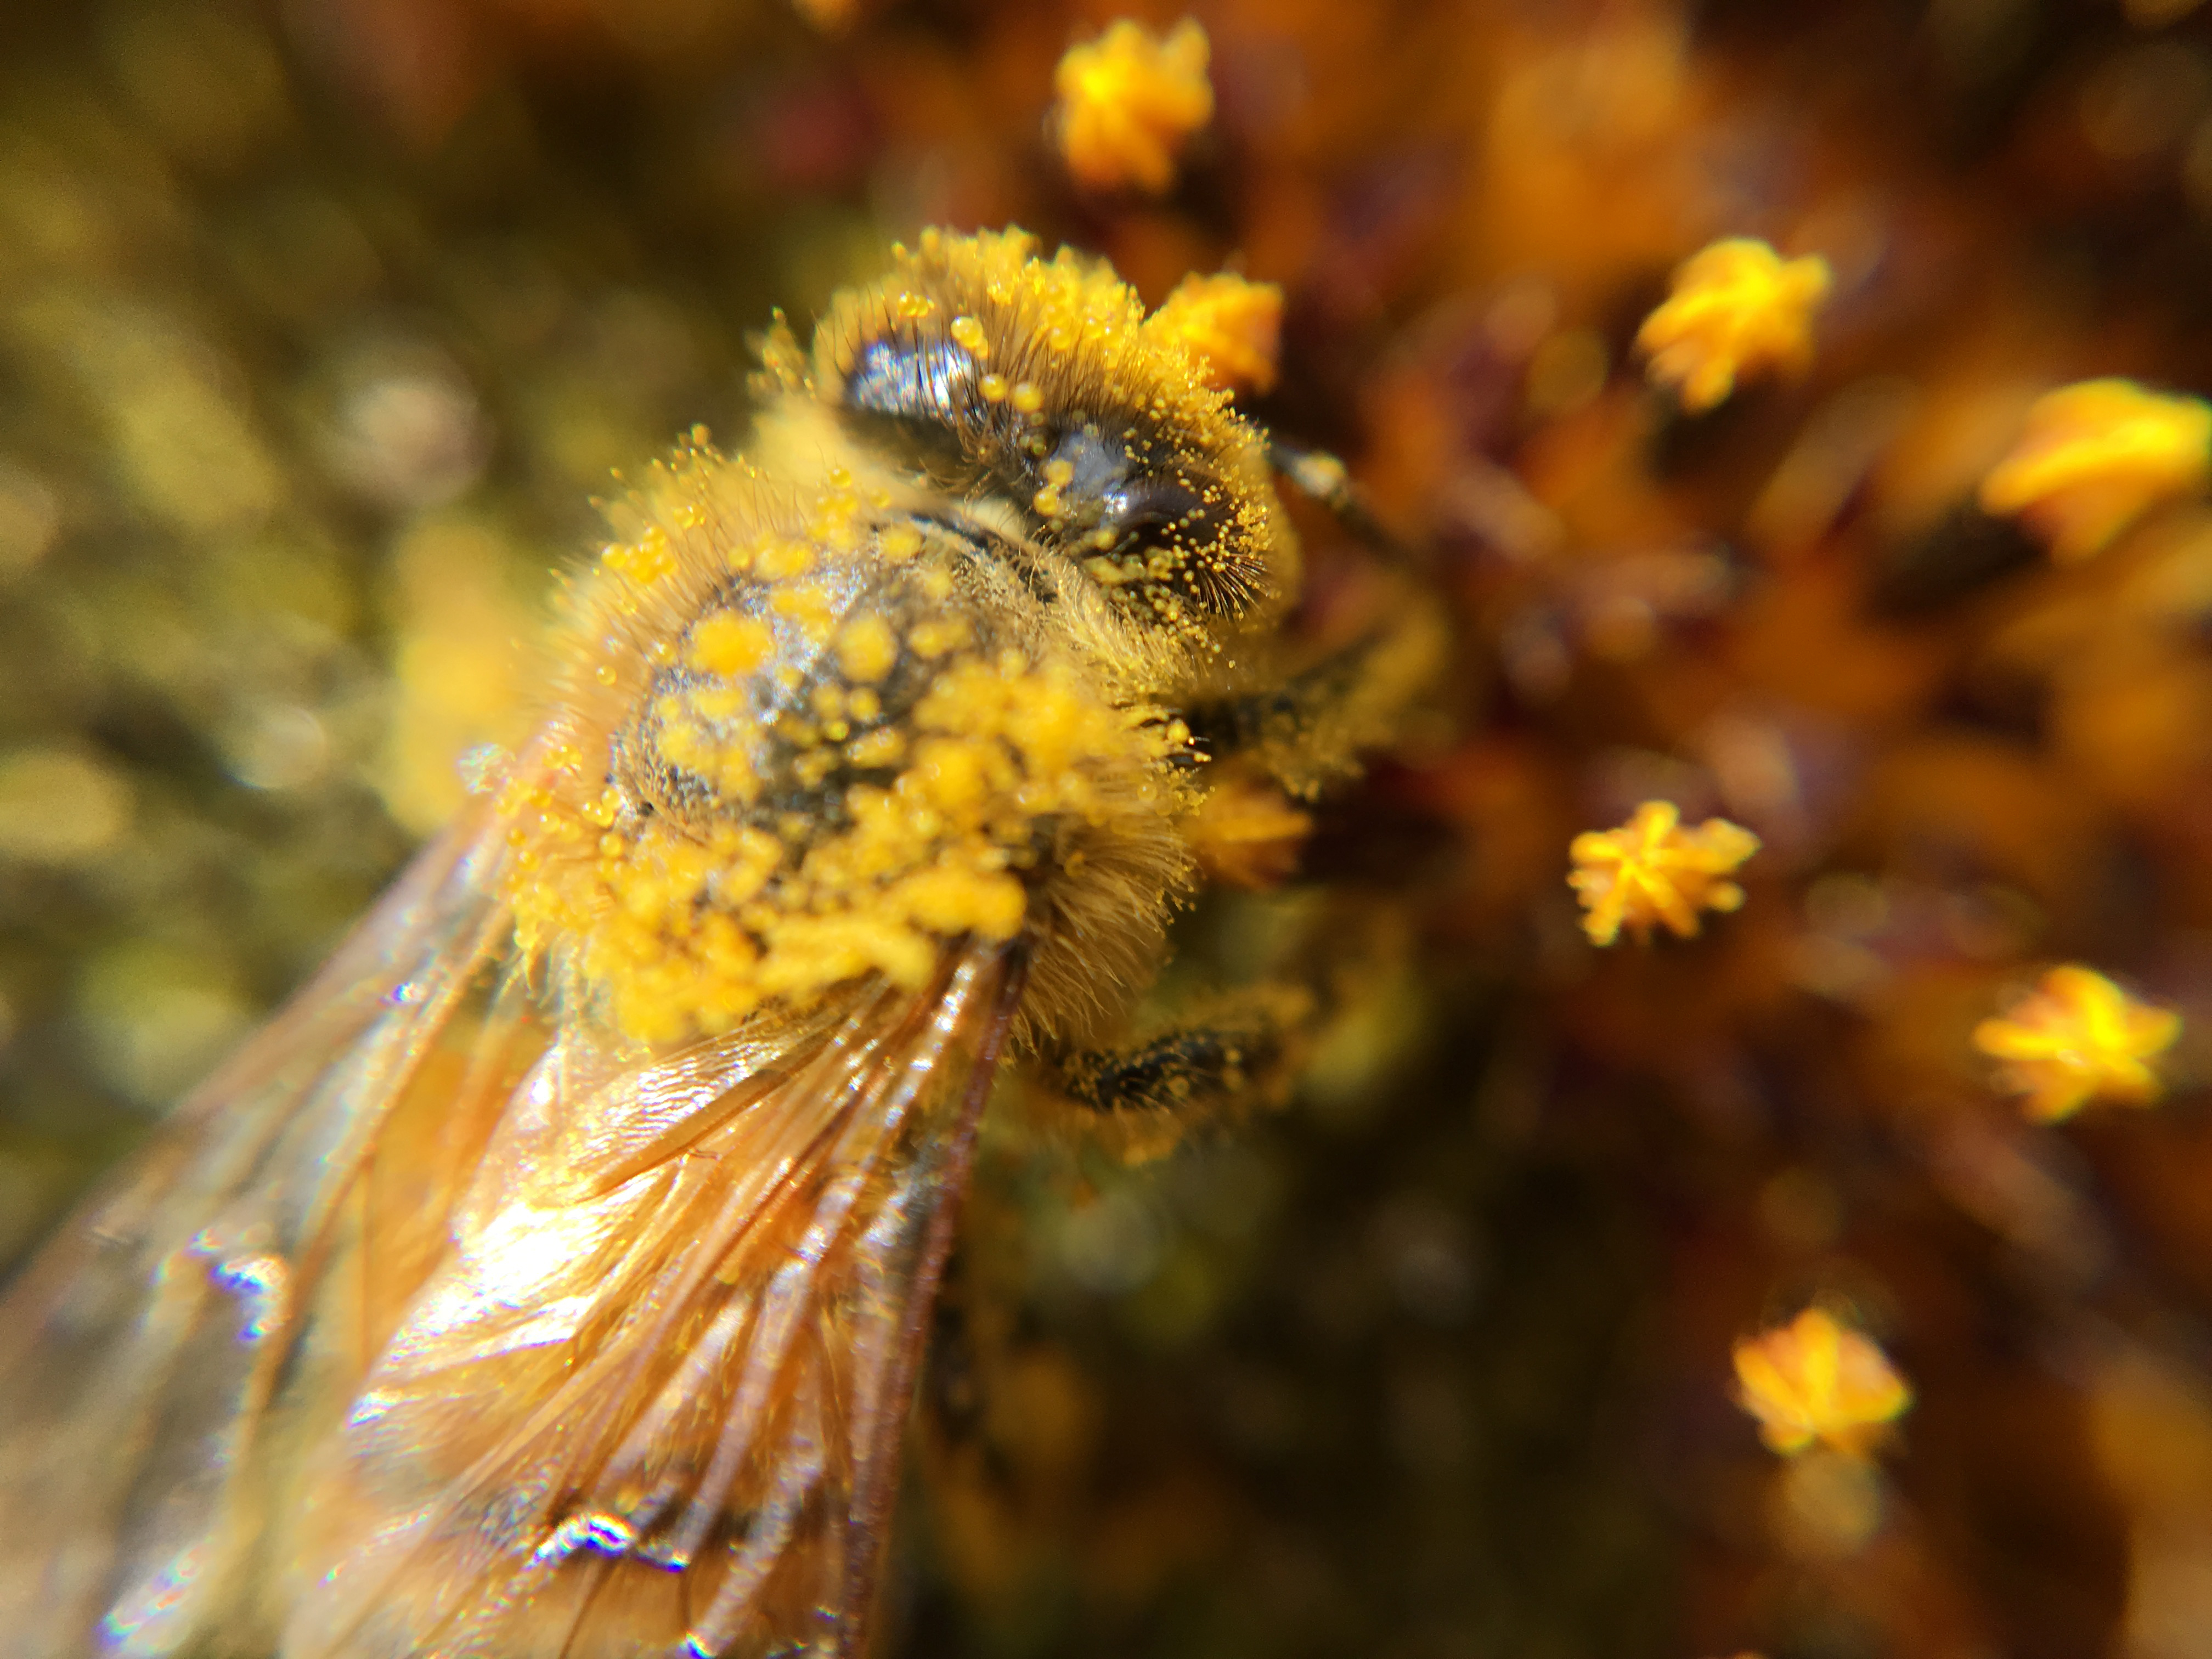
bee, honeybee, insect, pollen, yellow, membrane winged insect, macro photography, close up, invertebrate, bumblebee, plant, organism, pollinator, spring, eye, flower, tachinidae, photography, pest, wildflower, wildlife, nectar, Megachilidae, hoverfly, arthropod, fly, goldenrod, bee pollen, aster